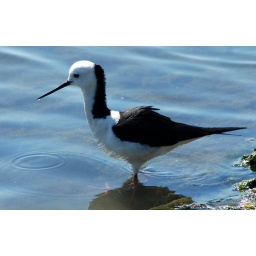
Another little bird fishing in the water near an overflow outlet.